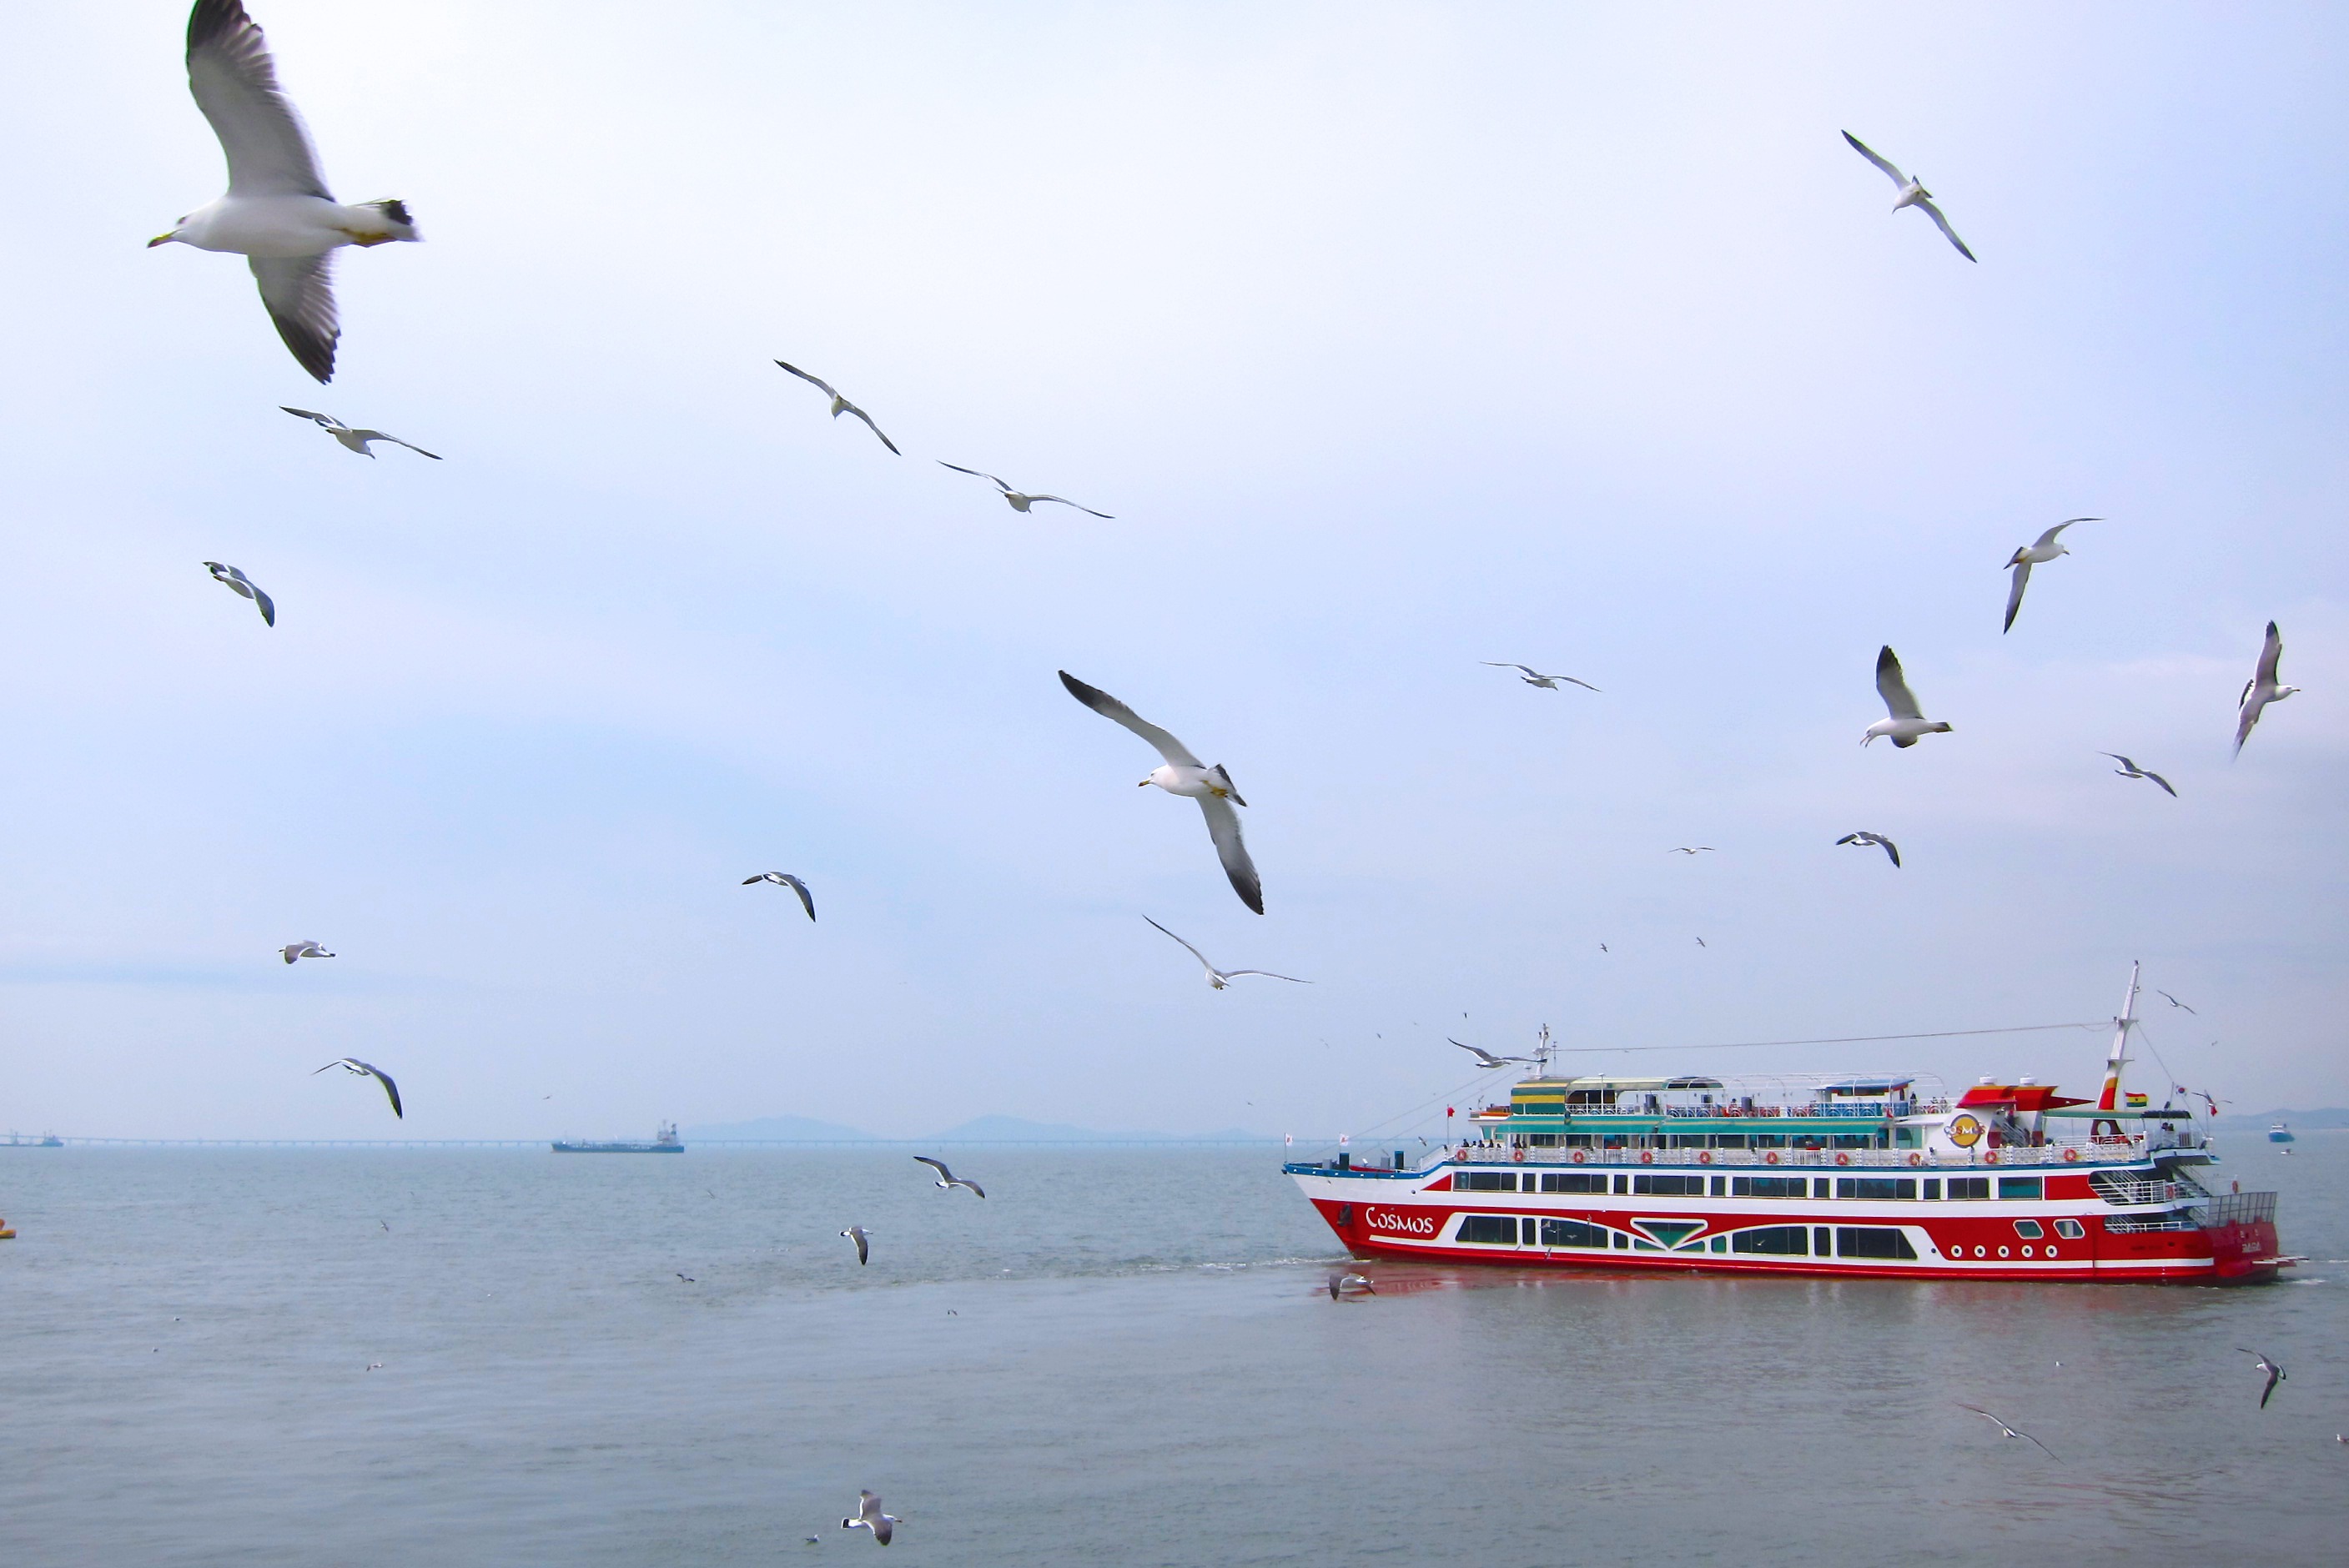
beach, sea, coast, ocean, bird, sky, seabird, flying, ship, gull, birds, wings, seagulls, shorebird, bird migration, charadriiformes, animal migration, bird watchin